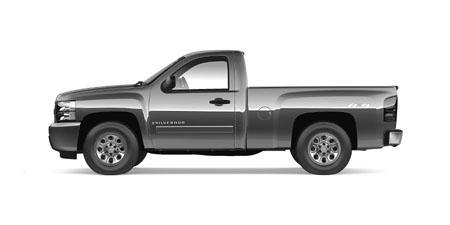
Car model: 2012 Chevrolet Silverado 2500HD Regular Cab